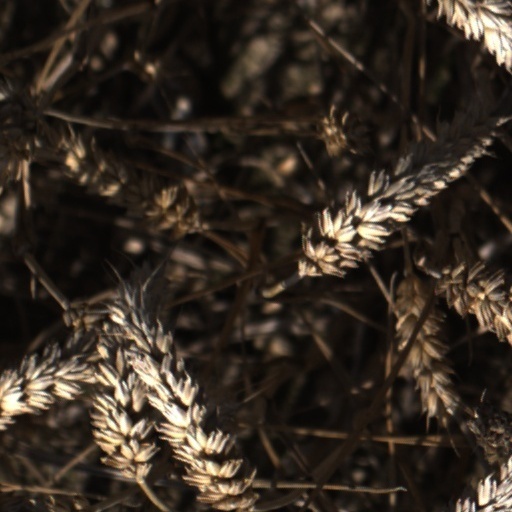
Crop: wheat